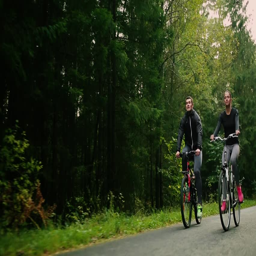
attractive couple walking with bicycles and drinking water in the forest